1893 FA Cup final

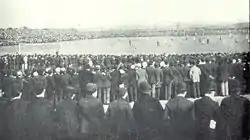
The match in progress

Everton dominated the first half but saw their wingers hindered by the stray feet of the encroaching spectators on the touchline. To counteract this obstruction, both sides began to resort to a long ball game through the centre of the field. This tactic failed to provide any goals in the opening 45 minutes.